Pencombe with Grendon Warren

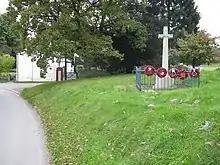
Pencombe war memorial and K6 kiosk

To the west of the church is the village green triangle. At the south of the triangle, and from the church, is The White House (listed 1973, and at ), a 17th and 18th-century cottage of stone rubble painted white, of two storeys and with casement windows and slate tile roof, and at the back with the upper floor timber-framed. Just to the south from The White House, on the road junction, is Tally Ho (listed 1973, and at ), a 17th-century cottage of one storey with entrance porch plus attic, and of stone rubble walls painted white, tiled roof with dormers, and casement windows. The north-west and south-east gable ends have an attached external rubble chimney stack. The south-east gable end has exposed timber-framing. Opposite The White House, on the green, is a Sir Giles Gilbert Scott 1935 designed cast iron K6 Telephone Kiosk (listed 1989, and at ). At north-east from the telephone kiosk, and on the green, is Pencombe War Memorial (listed 2019, and at ), probably dating to the 1920s, and of a stone cross with octagonal shaft, and on an octagonal plinth surrounded by a square fence. The memorial commemorates four serviceman who died in the First World War. In the parish, just north-east of the village to the north of the Bromyard road, and from the church, is Norbrook Cottage (listed 1973, and at ). Dating to the 17th century, it has been extended and modernised. It is of two storeys and timber-framed with nogging (infills), casement windows, a gable-ended tiled roof with external stone chimney stack, and a front verandah.